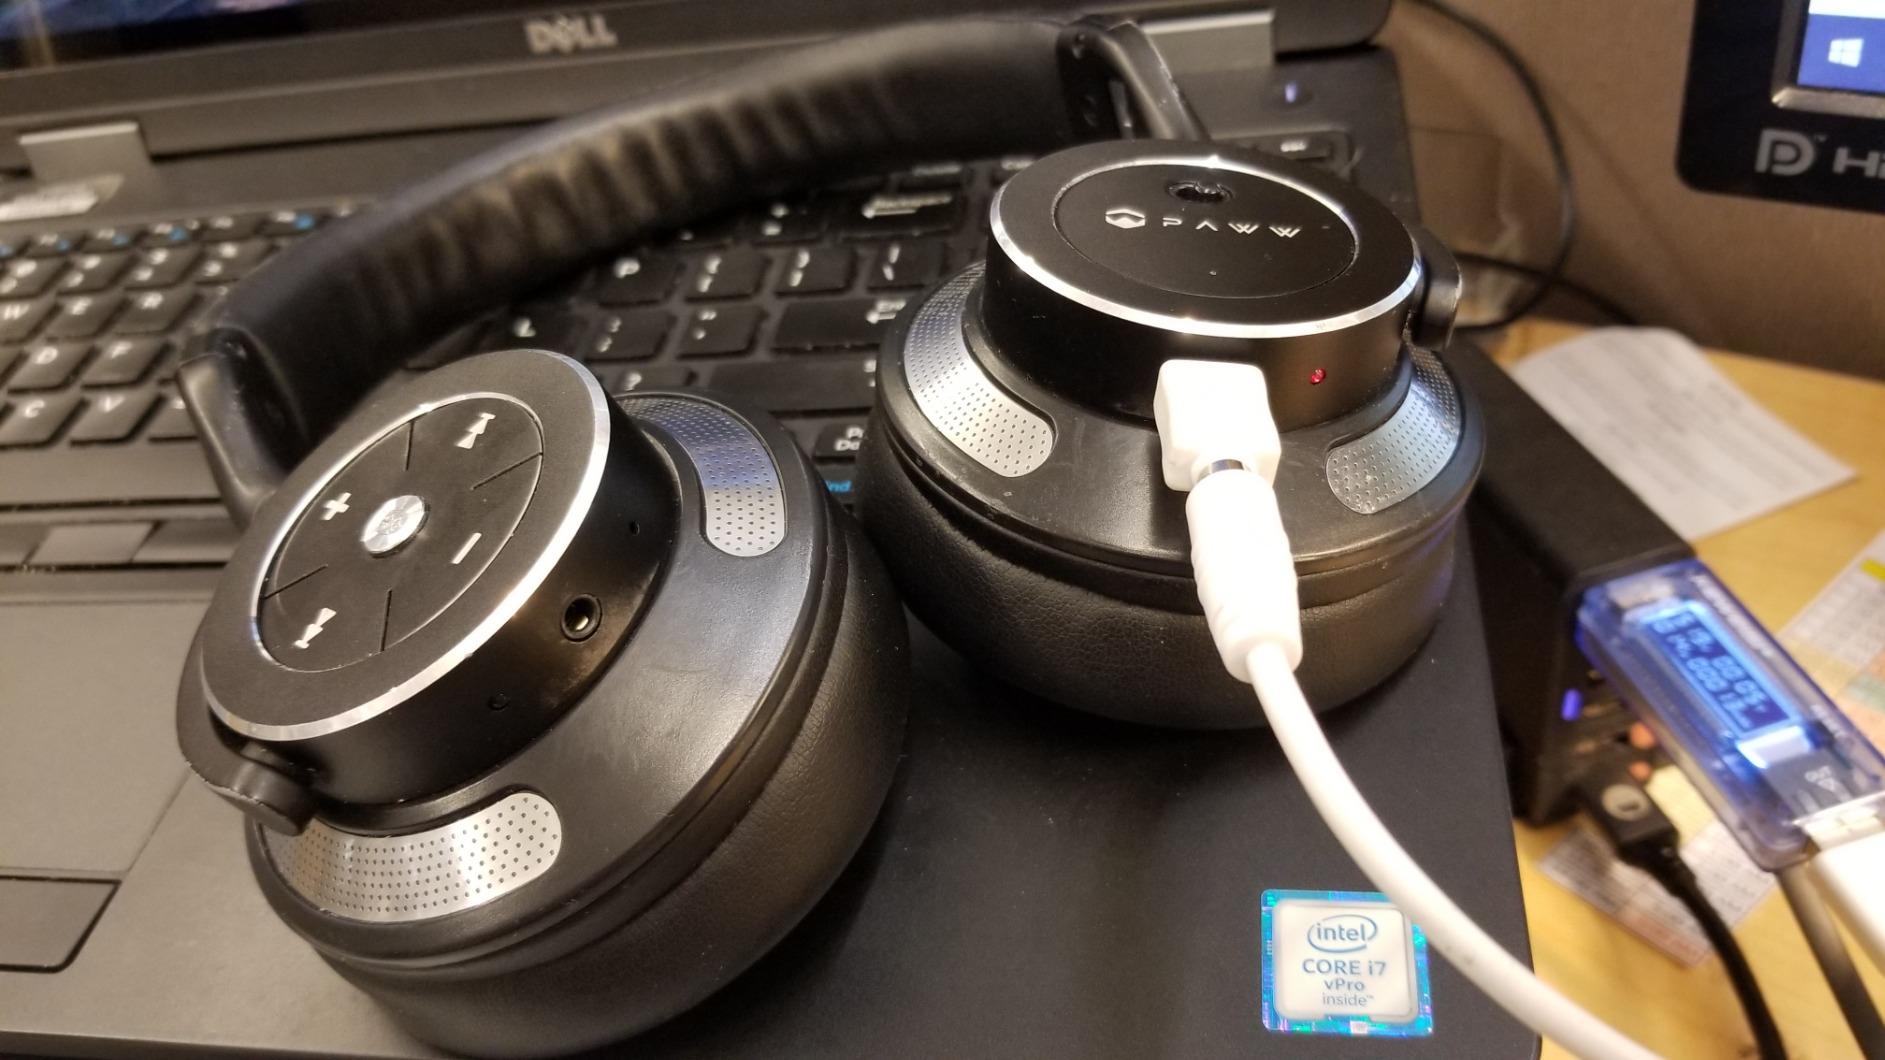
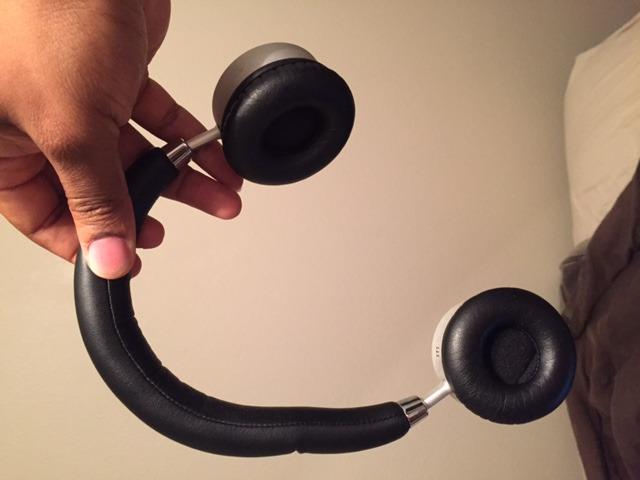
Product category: headphones
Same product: no